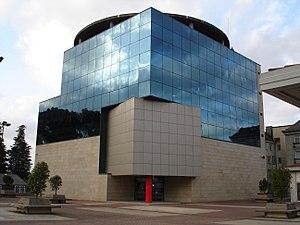
Mairie de Narón en Galice, Espagne
Narón est une commune de la province de La Corogne en Galice. Cette commune située sur la ría de Ferrol, appartient à la comarque de Ferrolterra et comprend plusieurs villes : Narón, Xubia, Freixeiro, Piñeiros, Santa Icia, O Ponto, San Xiao, A Gandara. La population recensée en 2012 est de 39 238 habitants.